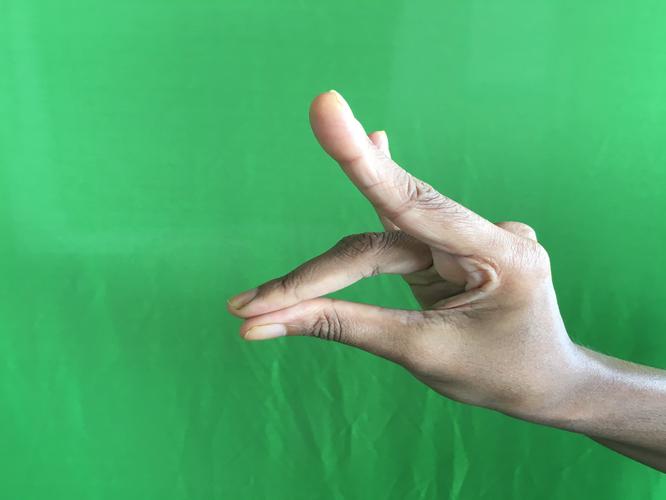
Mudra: Simhamukham
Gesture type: single_hand